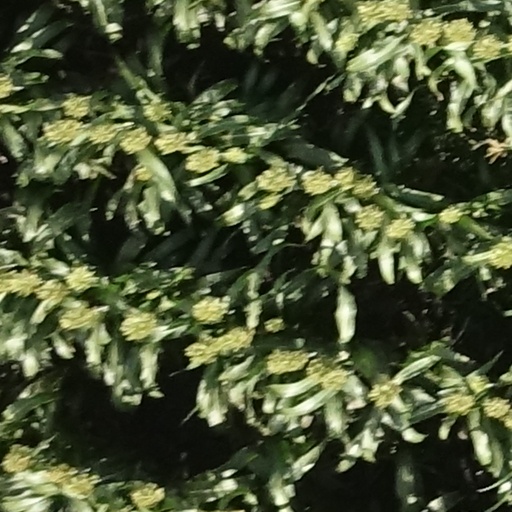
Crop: sorghum